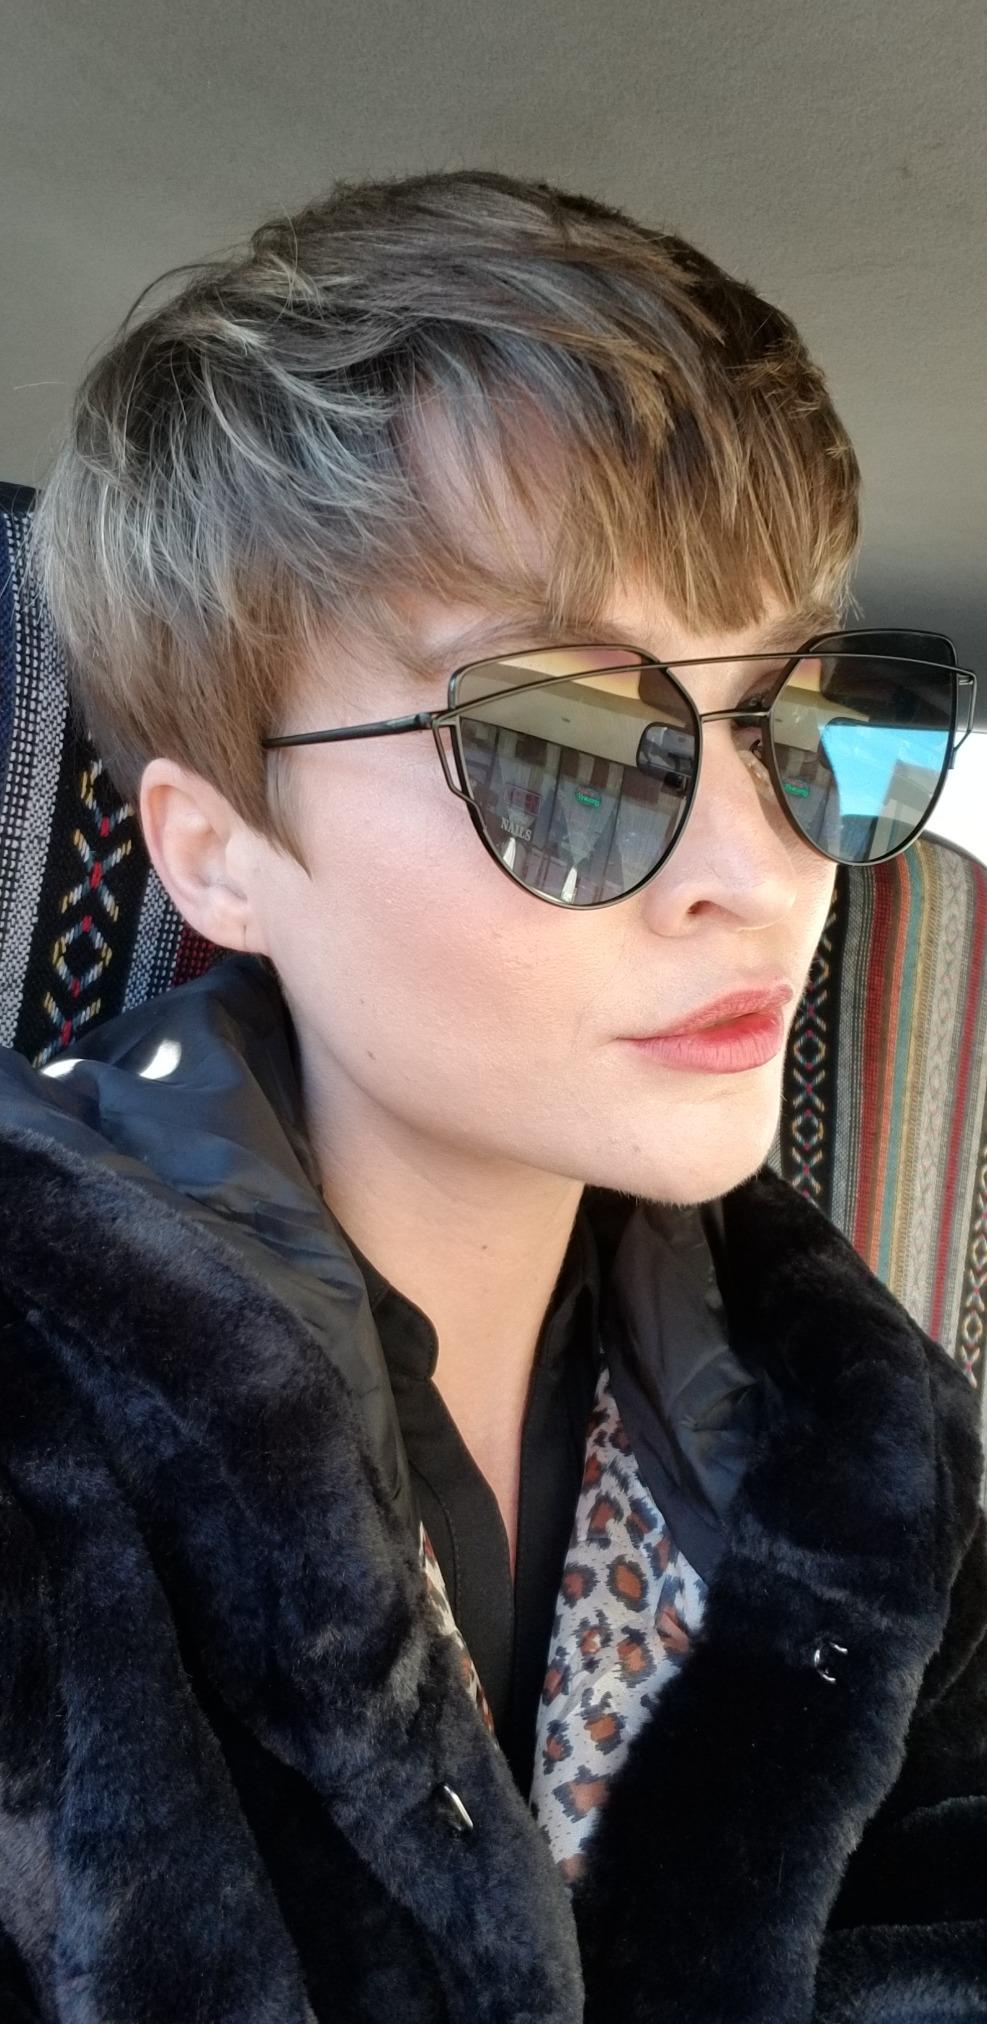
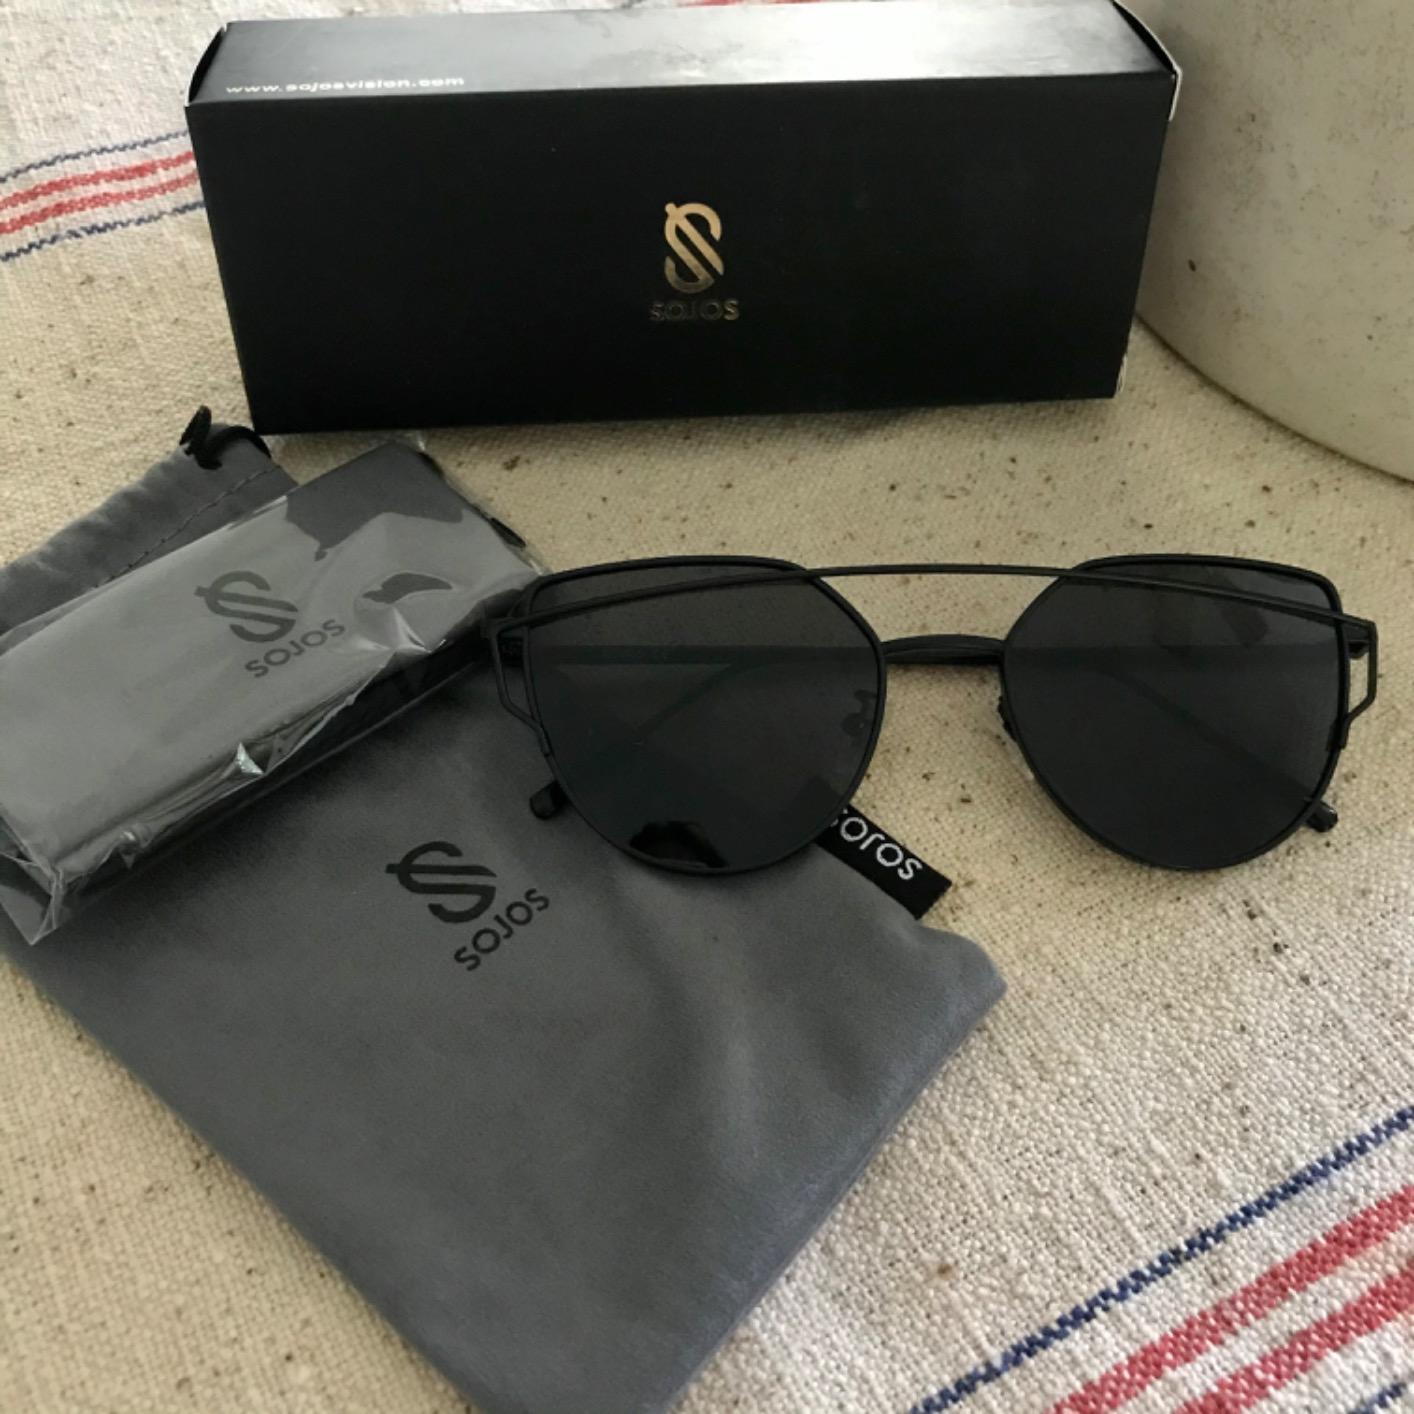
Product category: accessories_sunglasses
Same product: yes